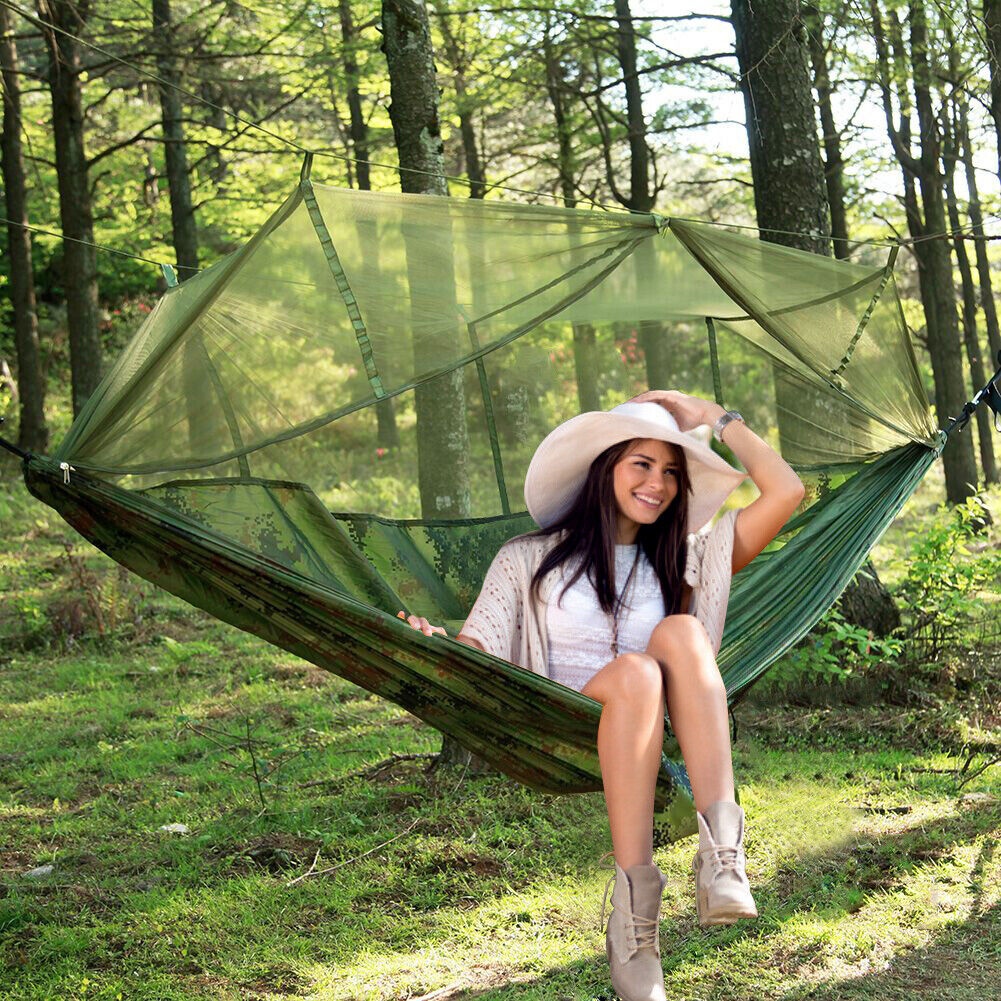
Portable Two Person Outdoor Traveler Camping Hammock Tent With Canopy
Portable Two Person Outdoor Traveler Camping Hammock Tent With Canopy Experience the ultimate outdoor adventure with the new camping hammock, the perfect combination of comfort, convenience, and portability. With its durable and high quality materials this hammock tent is designed to withstand different weather conditions, making it ideal for your next camping or outdoor adventures. Experience the ultimate strength and durability with the portable hammock, capable of supporting up to an impressive 500lbs with ease. With the addition of the waterproof tarp not only can the outdoors hammock protect you from the rain but it can also give you shade from the sunlight. Enjoy a peaceful and insect-free night's sleep in complete comfort with the double hammock, featuring mosquito netting that keeps pests at bay. This 2 person hammock is also designed with portability in mind, making it compact, easy to pack, and effortless to transport. Better yet this hammock tent is easy to set up, with a simple and straightforward design that can be assembled in just minutes. Unleash your adventurous spirit and partake in adventures in the wildlife with the backyard hammock. TWO PERSON HAMMOCK FEATURES Enhance your outdoor adventures and take relaxation to the next level with the cozy and comfortable patio hammock Portable Hammock Breathable and comfortable fabric Quick and easy assembly Made with premium nylon and mesh Comes with a built-in storage bag Can carry up to 500lbs in weight Excellent anti fraying, anti-tearing, and dirty resistance Waterproof material that protects you from instances of rain Protection from mosquito bites Come with tree-friendly straps BACK PACKING HAMMOCK SPECIFICATIONS Hammock material 210T Nylon + Mesh Hammock load capacity 500lb / 226.8kg Hammock size 118 x 55inch / 300 x 140cm Rain fly material 210T polyester, silver coated on the back Rain fly size 124 x 124inch / 315 x 315cm (Diagonal size); 90.5 x 86.6 inch / 230 x 220 cm (Length x width) Tree strap length about 80 inch / 204cm Total packaging weight 1.27kg HAMMOCK WITH CANOPY PACKAGE CONTENT 1x Traveler Hammock 1x Rubber Rope 6x Wind Rope 4x Metal Stake 2x Tree Strap 2x Metal Carabiner
Brand: Doglory
Category: Sporting Goods > Outdoor Recreation > Camping & Hiking > Camping Hammocks